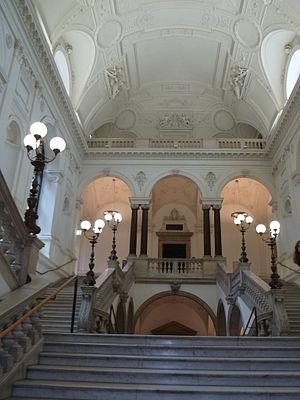
Escaliers de l´Université de Vienne (Philosophenstiege)
L'université de Vienne, ou l'Alma mater Rudolphina est une université fondée le 12 mars 1365 par Rodolphe IV. C'est la troisième plus vieille université du monde germanophone après l Université Jagellon dans Cracovie et l'université Charles de Prague qui, en 1348, au moment où elle est fondée par Charles IV, est l'université principale du Saint-Empire romain germanique.